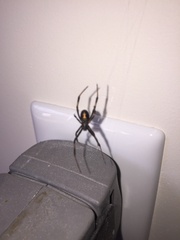
Species: Lactrodectus_hesperus